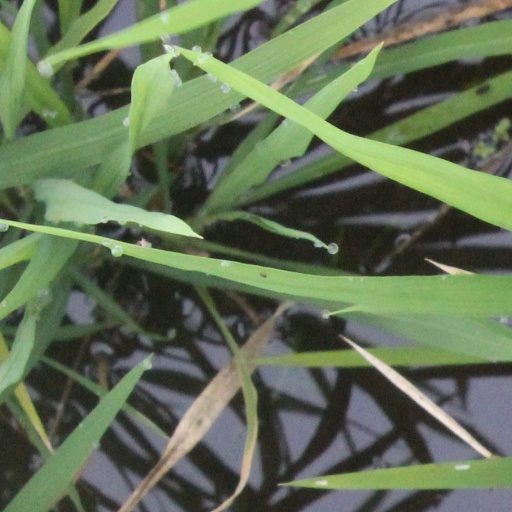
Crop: rice